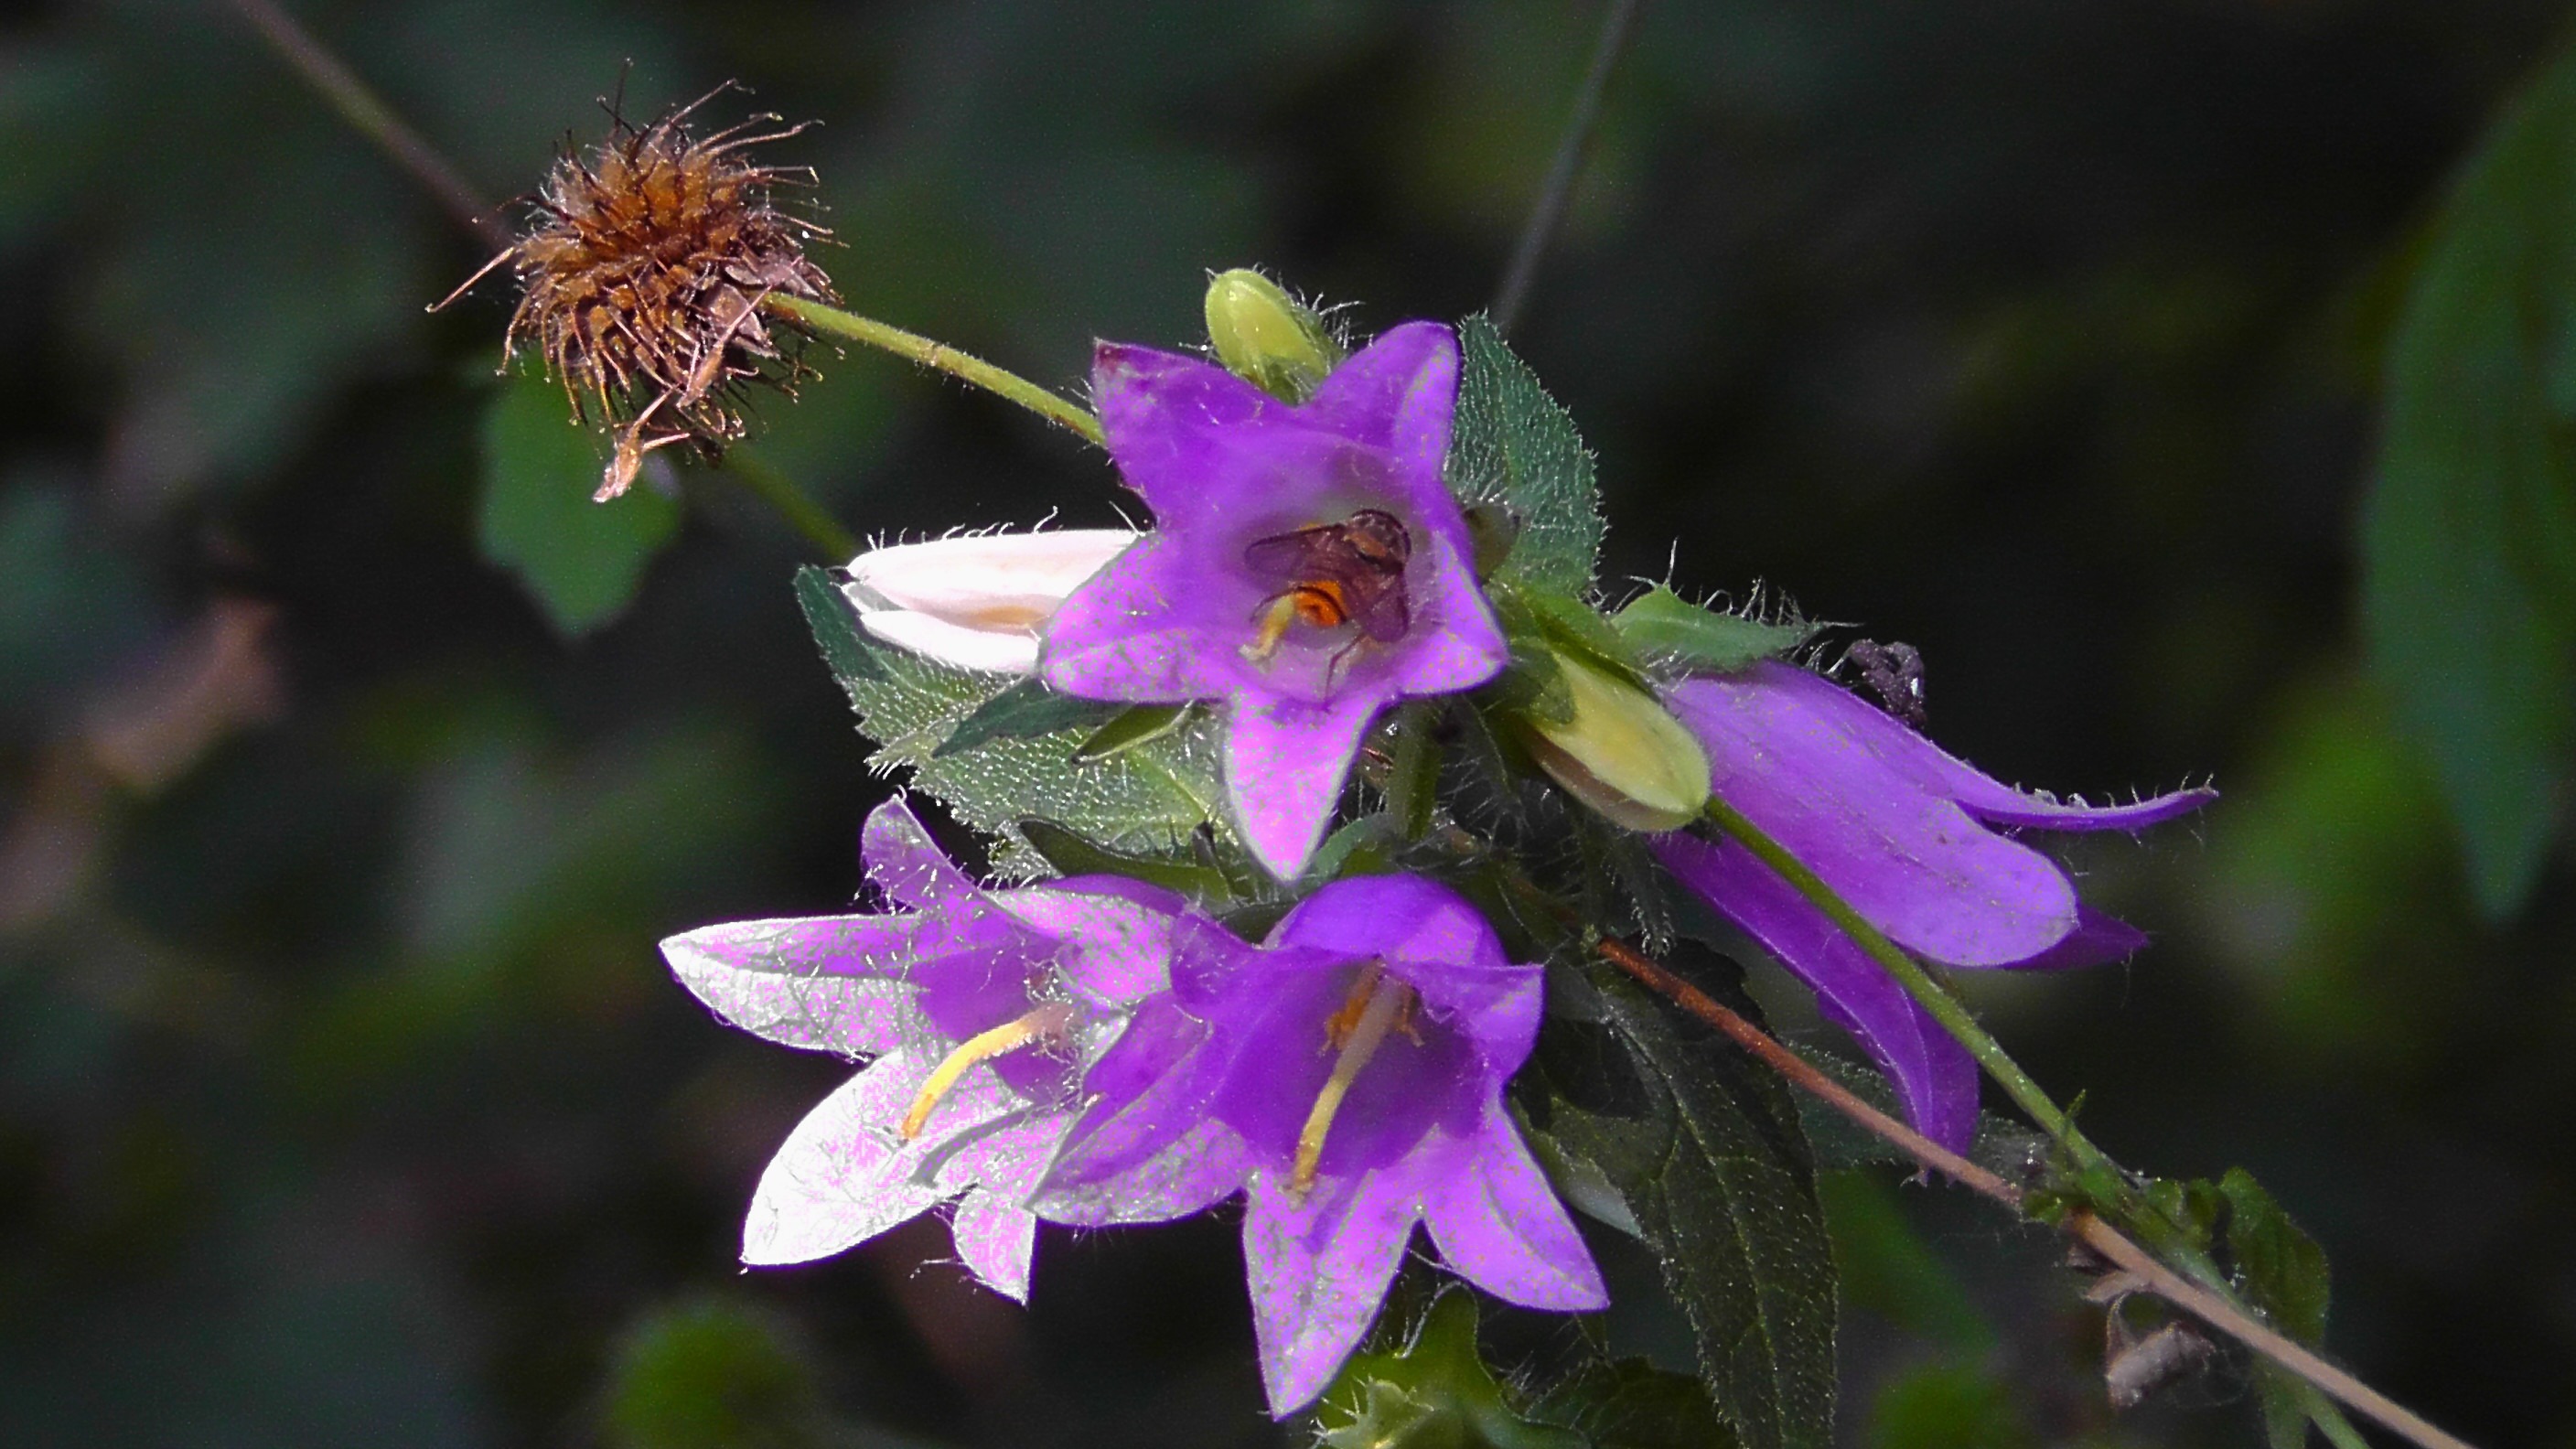
nature, forest, blossom, plant, photography, flower, purple, bloom, botany, close, flora, wild flower, wildflower, close up, wild plant, violet, macro photography, flowering plant, forest plant, forest flower, land plant